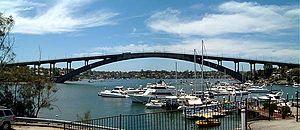
Le pont de Gladesville est un pont en arc situé à Gladesville, un quartier de Sydney en Australie, sur la Parramatta. Il est situé à quelques kilomètres en amont du célèbre pont de Sydney. Au moment de sa construction, entre 1959 et 1964, il était le plus long pont au monde à une seule arche et en béton. C'est le plus grand des trois ponts de la North Western Expressway.
Ce qui suit est la liste des Historic Civil Engineering Landmarks, c'est-à-dire la liste des monuments historiques de génie civil, établie aux États-Unis par l' American Society of Civil Engineers depuis qu'elle a commencé le programme en 1964. Cette désignation est accordée à des projets, des structures et des sites situés aux États-Unis et dans le reste du monde. À compter de 2013, il y a plus de 260 éléments dans cette liste.